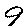
Label: 9